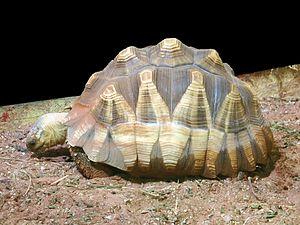
Astrochelys yniphora, ou Tortue à soc, est une espèce de tortue terrestre de la famille des Testudinidae endémique de Madagascar.
La liste des 100 espèces les plus menacées est un recensement des animaux, des plantes et des champignons les plus menacés dans le monde. Elle est le résultat d'une collaboration entre plus de 8 000 scientifiques de la Commission de la sauvegarde des espèces de l'Union internationale pour la conservation de la nature, ainsi que de la Zoological Society of London. Le rapport a été publié par cette dernière en 2012 sous le titre : Priceless or Worthless ?